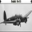
Label: airplane